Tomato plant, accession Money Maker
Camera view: vertical (180 deg); turntable rotation: 150 degrees
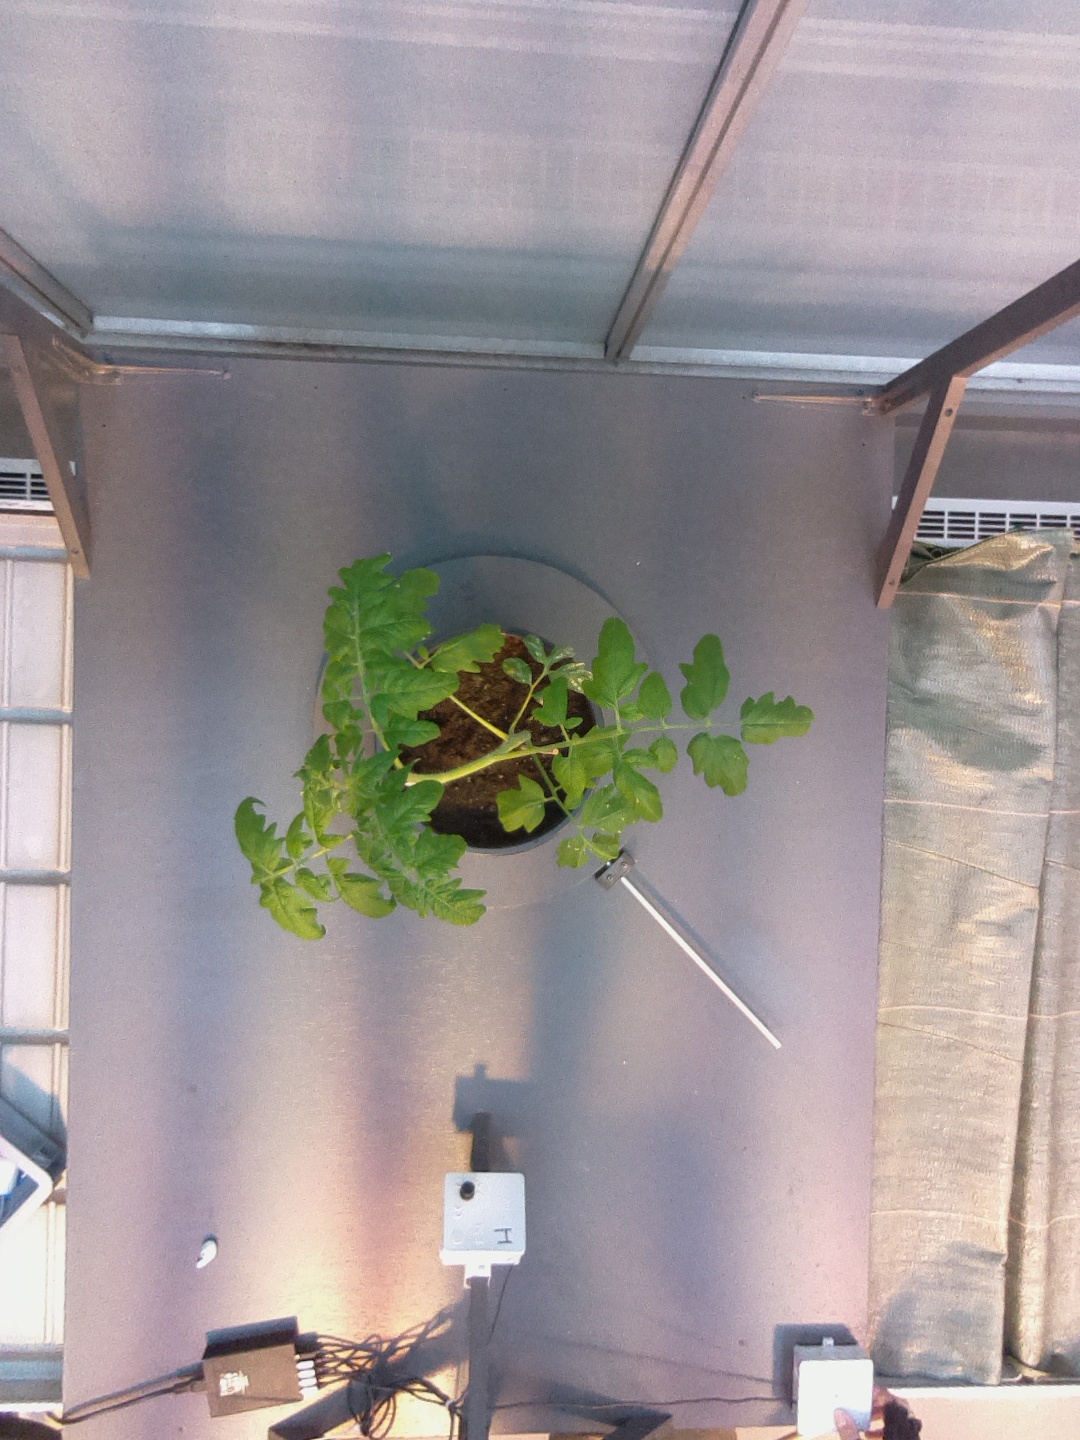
BBCH growth stage 14: 8 of true leaves visible